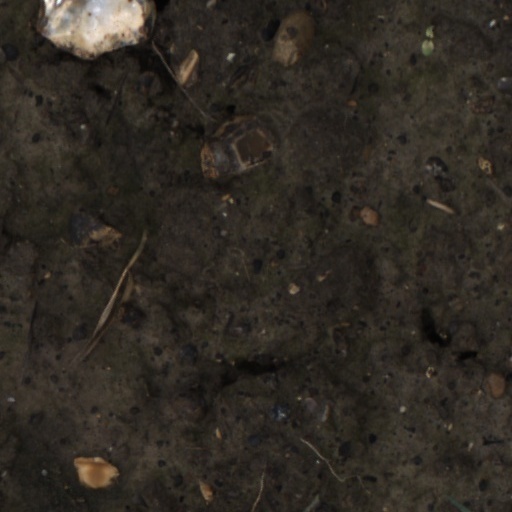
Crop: wheat